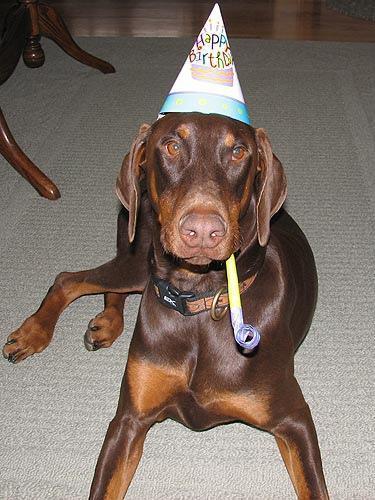
Doberman